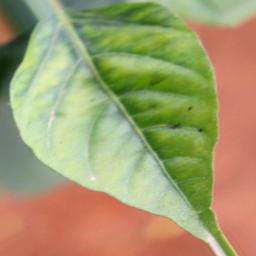
Label: mites_and_trips